BSA/Triumph racing triples

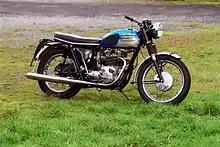
Prototype Triumph Trident P1, which was on display at the London Motorcycle Museum

The Triumph Trident was designed by Bert Hopwood and Doug Hele. The Trident's three-cylinder design was developed from Triumph's 1959 5TA unit-construction 500 cc parallel-twin (which had origins in Edward Turner's 1937 Triumph Speed Twin). The Trident has an extra cylinder and, following Triumph practice, its OHV pushrod engine has separate camshafts for the inlet and exhaust valves. Although the prototype was ready by 1965, the factory delayed for years for a cosmetic redesign and designing a BSA version which meant that its eventually introduction in 1968 was overshadowed by the apparently more modern Honda CB750, introduced in 1969.